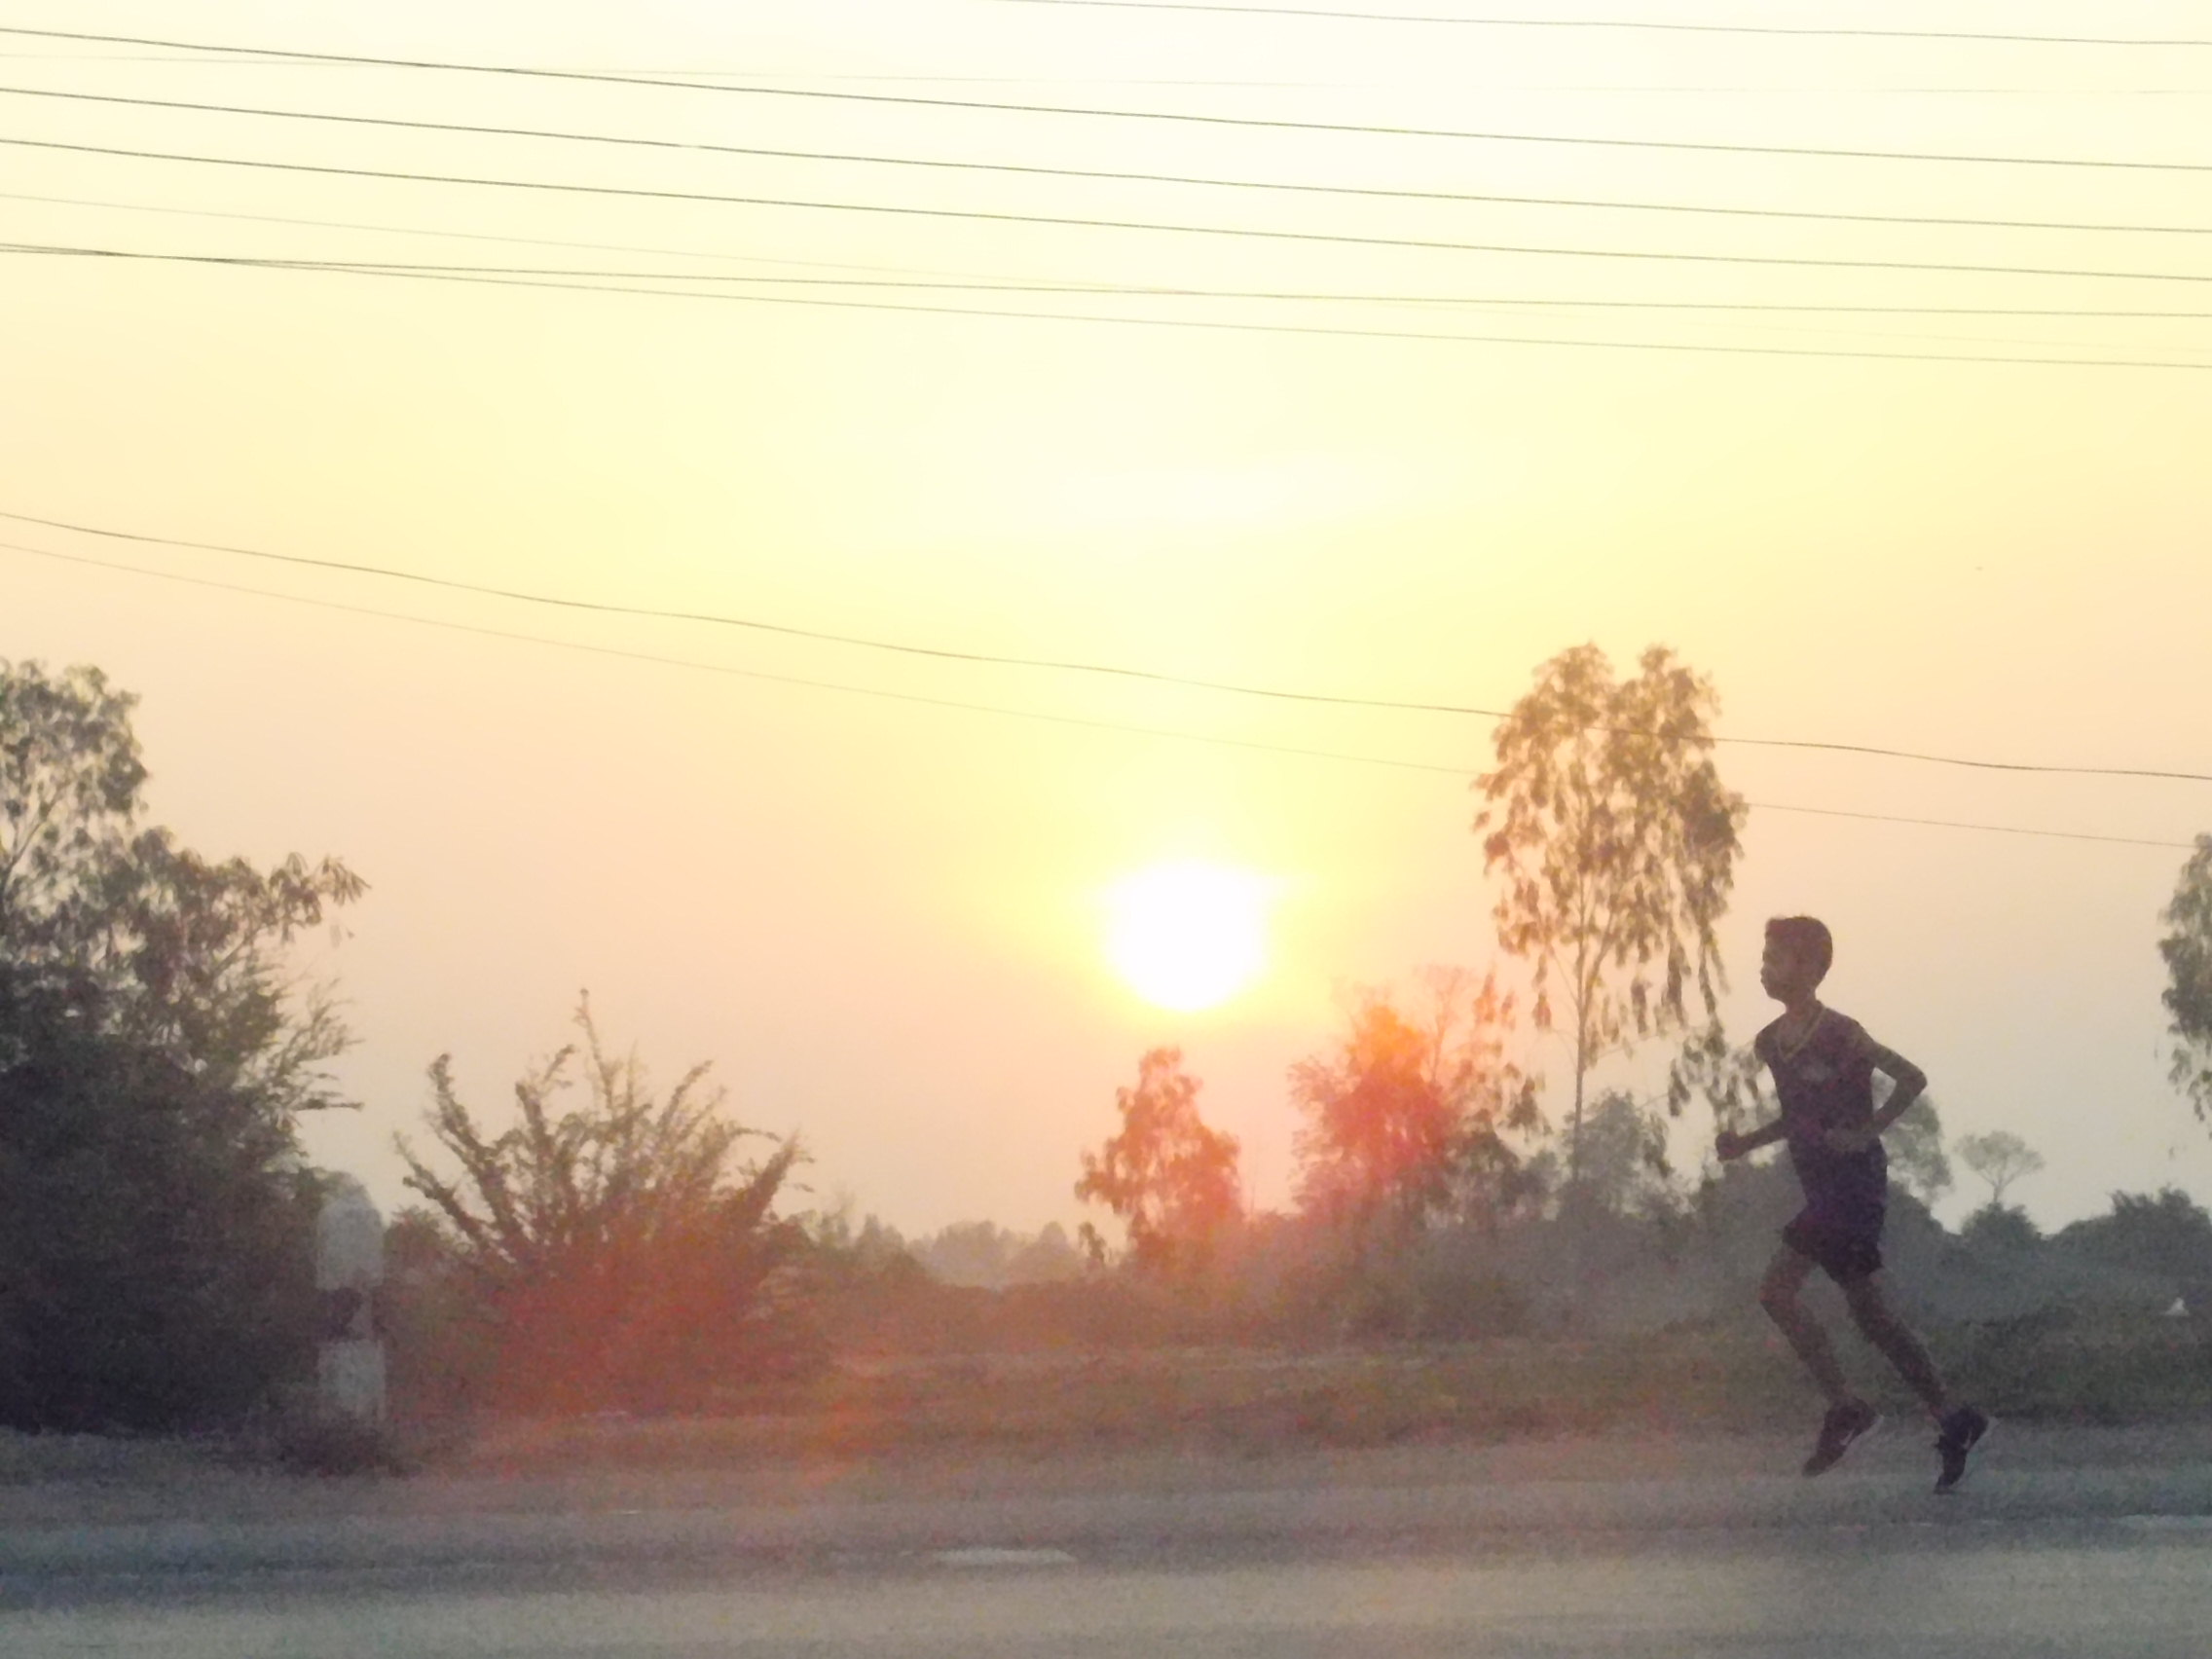
natural, sky, atmospheric phenomenon, morning, cloud, tree, sunrise, sunlight, atmosphere, road, sunset, evening, sun, photography, recreation, longboard, longboarding, haze, overhead power line, winter, asphalt